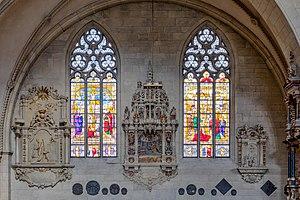
La cathédrale Saint-Paul est le monument le plus impressionnant et le plus prestigieux de la ville de Münster, en Allemagne. Elle fut construite de 1225 à 1264, période transitoire dans l'histoire de l'architecture entre l'art roman et l'art gothique. Elle fut en grande partie détruite lors de la Seconde Guerre Mondiale. Elle a été reconstruite à l'identique.